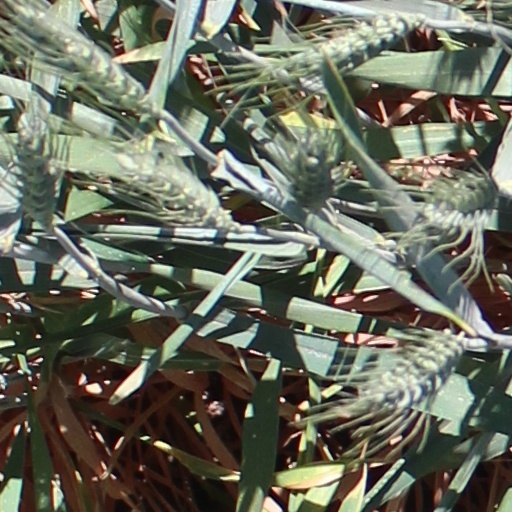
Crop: wheat